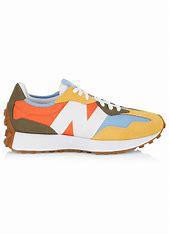
Brand: New
Model: Balance New Balance 327